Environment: real
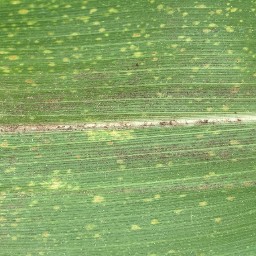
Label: lethal_necrosis